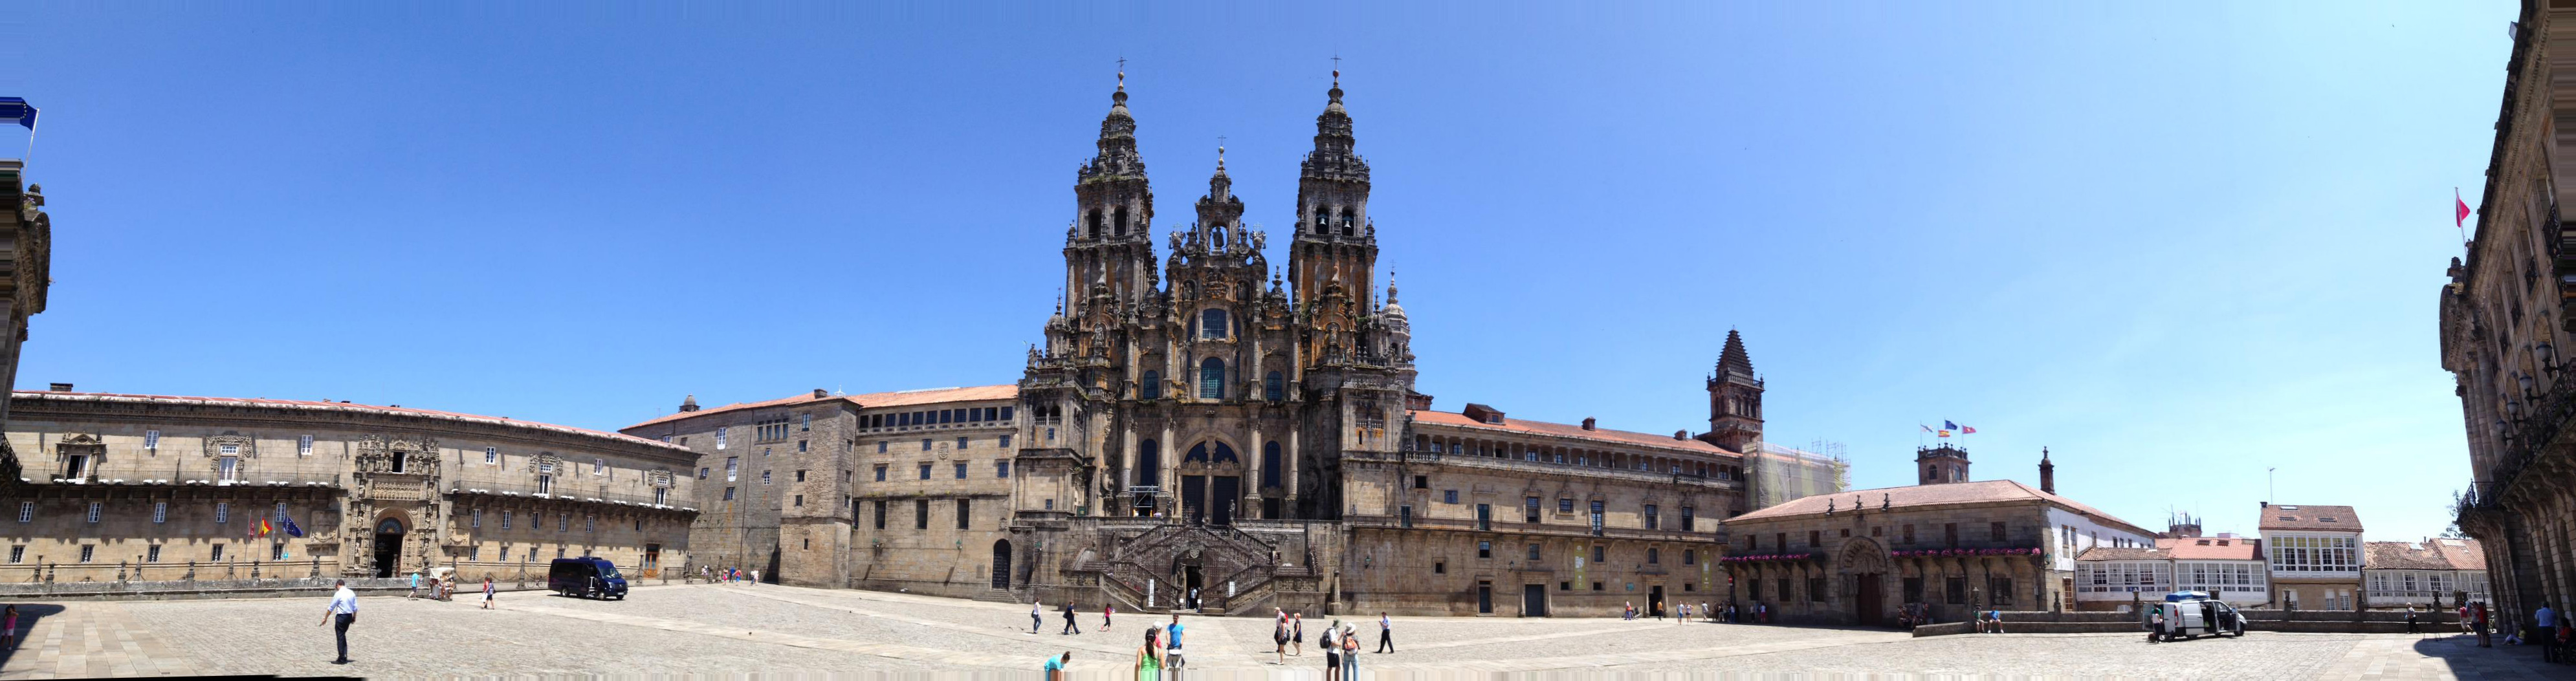
santiago de compostela, galicia, camino de santiago, catedral, square, spain, sky, building, city, facade, window, travel, metropolis, human settlement, medieval architecture, place of worship, monument, spire, street, church, classical architecture, historic site, gothic architecture, government, seat of local government, town square, castle, tourism, tourist attraction, stately home, unesco world heritage site, ancient history, vacation, monastery, cathedral, official residence, listed building, national historic landmark, plaza